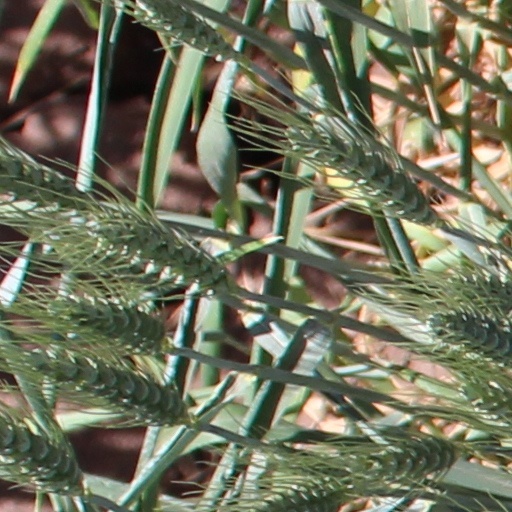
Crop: wheat